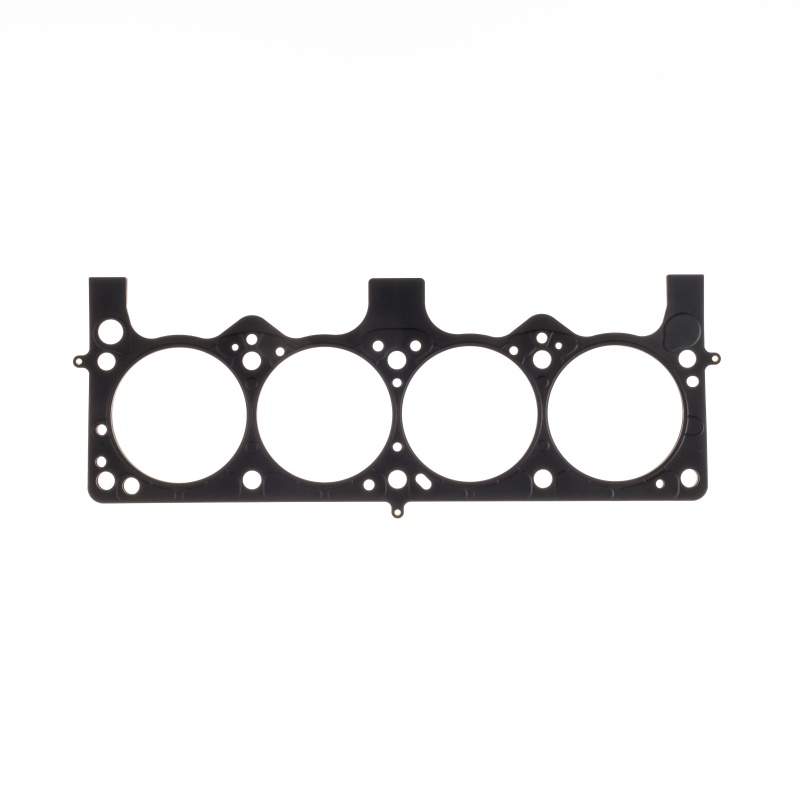
Cometic Chrysler LA V8 .120in MLS Cylinder Head Gasket - 4.125in Bore
Comprised of multiple embossed layers of stainless steel with the outer layers utilizing a Viton rubber coating. Compressed operating thickness is 0.120". Cometic MLS (Multi-Layer Steel) Head Gaskets provide maximum sealing performance for todays high output engines and require no sealants. MLS gaskets are ideal for both aluminum heads to aluminum blocks and aluminum heads to cast iron blocks. They can withstand the shearing force created by the two materials. MLS gaskets have increased strength because they are comprised of multiple layers of stainless steel; which also creates the ability to rebound and resist corrosion. The outer layers are embossed and coated on both sides with Viton (a flour elastomer rubber based material that is heat resistant to 250 C/ 482 F). Viton is designed to meet the demands of a variety of harsh sealing environments, load conditions, and surface finishes. The center or shim layer is uncoated stainless steel, which can be varied to accommodate multiple thickness requirements. This Part Fits: Year Make Model Submodel 1965 Bristol 408 Base 1965-1967 Bristol 409 Base 1967-1969 Bristol 410 Base 1964-1965 Checker Aerobus Base 1979-1980 Chrysler Cordoba 300 1975-1983 Chrysler Cordoba Base 1980 Chrysler Cordoba Crown 1980-1982 Chrysler Cordoba LS 1983-1989 Chrysler Fifth Avenue Base 1981-1983 Chrysler Imperial Base 1977-1981 Chrysler LeBaron Base 1977-1981 Chrysler LeBaron Medallion 1978 Chrysler LeBaron S 1979-1981 Chrysler LeBaron Salon 1980-1981 Chrysler LeBaron Special 1979-1982 Chrysler New Yorker Base 1977-1978 Chrysler New Yorker Brougham 1971,1973-1981 Chrysler Newport Base 1971-1976 Chrysler Newport Custom 1971-1972 Chrysler Newport Royal 1978-1981 Chrysler Town & Country Base 1964 Dodge 330 Base 1964 Dodge 440 Base 1970 Dodge A100 Base 1970 Dodge A100 Sportsman 1967-1970 Dodge A100 Truck Base 1968-1970 Dodge A100 Truck Sportsman 1976-1980 Dodge Aspen Base 1976-1977 Dodge Aspen Custom 1976-1977 Dodge Aspen Special Edition 1975-1980 Dodge B100 Base 1971-1974 Dodge B100 Van Base 1971-1974 Dodge B100 Van Sportsman 1981-1991 Dodge B150 Base 1975-1980 Dodge B200 Base 1971-1974 Dodge B200 Van Base 1972-1974 Dodge B200 Van Maxi 1972-1974 Dodge B200 Van Maxi Wagon 1971-1974 Dodge B200 Van Sportsman 1981-1987,1990-1991 Dodge B250 Base 1975-1980 Dodge B300 Base 1971-1974 Dodge B300 Van Base 1972-1974 Dodge B300 Van Maxi 1972-1974 Dodge B300 Van Maxi Wagon 1971-1974 Dodge B300 Van Sportsman 1981-1986,1990-1991 Dodge B350 Base 1973-1980 Dodge CB300 Base 1970-1974 Dodge Challenger Base 1970-1971 Dodge Challenger R/T 1972 Dodge Challenger Rallye 1970 Dodge Challenger T/A 1969-1971 Dodge Charger 500 1966-1974,1976 Dodge Charger Base 1967-1971 Dodge Charger R/T 1969 Dodge Charger SE 1971-1978 Dodge Charger Special Edition 1976 Dodge Charger Sport 1971 Dodge Charger Super Bee 1965-1970 Dodge Coronet 440 1965-1970 Dodge Coronet 500 1965-1967,1970-1976 Dodge Coronet Base 1971,1975-1976 Dodge Coronet Brougham 1971-1976 Dodge Coronet Crestwood 1971-1975 Dodge Coronet Custom 1966,1968-1970 Dodge Coronet Deluxe 1968-1970 Dodge Coronet R/T 1968-1970 Dodge Coronet Super Bee 1975-1979,1984-1989 Dodge D100 Custom 1976-1978 Dodge D100 Warlock 1979 Dodge D100 Warlock II 1968-1974 Dodge D100 Pickup Base 1964-1967 Dodge D100 Series Base 1977-1991 Dodge D150 Base 1978-1979 Dodge D150 Li'l Red Express 1982-1983 Dodge D150 Miser 1990-1991 Dodge D150 S 1977-1980 Dodge D200 Base 1975-1976 Dodge D200 Custom 1968-1974 Dodge D200 Pickup Base 1964-1967 Dodge D200 Series Base 1981-1991 Dodge D250 Base 1977-1980 Dodge D300 Base 1975-1976 Dodge D300 Custom 1968-1974 Dodge D300 Pickup Base 1964-1967 Dodge D300 Series Base 1981-1991 Dodge D350 Base 1990-1991 Dodge Dakota Base 1990-1991 Dodge Dakota LE 1991 Dodge Dakota S 1990-1991 Dodge Dakota SE 1989 Dodge Dakota Shelby 1991 Dodge Dakota Sport 1968 Dodge Dart 270 1968-1976 Dodge Dart Base 1969-1975 Dodge Dart Custom 1971-1972 Dodge Dart Demon 1971-1972 Dodge Dart Demon 340 1968-1969 Dodge Dart GT 1968-1969 Dodge Dart GTS 1971-1974 Dodge Dart Special 1974-1975 Dodge Dart Special Edition 1973-1976 Dodge Dart Sport 1973 Dodge Dart Sport 340 1974-1975 Dodge Dart Sport 360 1969-1976 Dodge Dart Swinger 1975-1976 Dodge Dart Swinger Special 1977-1981 Dodge Diplomat Base 1977-1983 Dodge Diplomat Medallion 1978 Dodge Diplomat S 1979-1989 Dodge Diplomat Salon 1984-1989 Dodge Diplomat SE 1968-1974 Dodge M300 Base 1978-1979 Dodge Magnum XE 1980-1983 Dodge Mirada Special Coupe 1968 Dodge Monaco 500 1968-1978 Dodge Monaco Base 1974,1977-1978 Dodge Monaco Brougham 1977-1978 Dodge Monaco Crestwood 1974 Dodge Monaco Custom 1975-1976 Dodge Monaco Royal 1975-1976 Dodge Monaco Royal Brougham 1968-1969 Dodge Polara 500 1964-1973 Dodge Polara Base 1971 Dodge Polara Brougham 1970-1973 Dodge Polara Custom 1970 Dodge Polara Special 1974-1991 Dodge Ramcharger Base 1991 Dodge Ramcharger Canyon Sport 1981-1991 Dodge Ramcharger Royal SE 1975-1980 Dodge Ramcharger SE 1978-1980 Dodge RD200 Base 1971 Dodge RM300 Motorhome 1974 Dodge RM350 Motorhome 1975-1977 Dodge Royal Monaco Base 1975-1977 Dodge Royal Monaco Brougham 1979-1981 Dodge St. Regis Base 1975-1977,1984-1989 Dodge W100 Custom 1968-1974 Dodge W100 Pickup Base 1964-1967 Dodge W100 Series Base 1977-1991 Dodge W150 Base 1990-1991 Dodge W150 S 1975-1980 Dodge W200 Base 1968-1974 Dodge W200 Pickup Base 1964-1967 Dodge W200 Series Base 1981-1991 Dodge W250 Base 1977-1980 Dodge W300 Base 1975-1976 Dodge W300 Custom 1968-1974 Dodge W300 Pickup Base 1964-1967 Dodge W300 Series Base 1981-1991 Dodge W350 Base 1966-1974 Plymouth Barracuda Base 1970-1971 Plymouth Barracuda Gran Coupe 1964-1971 Plymouth Belvedere Base 1968-1971 Plymouth Belvedere Satellite 1965-1967 Plymouth Belvedere II Base 1970-1974 Plymouth Cuda Base 1970-1973 Plymouth Duster 340 1974-1975 Plymouth Duster 360 1970-1975 Plymouth Duster Base 1975 Plymouth Duster Custom 1976 Plymouth Duster Sport 1964-1967,1975-1978 Plymouth Fury Base 1971,1975 Plymouth Fury Custom 1968,1970-1975 Plymouth Fury Custom Suburban 1972 Plymouth Fury Gran Coupe 1972 Plymouth Fury Gran Sedan 1974 Plymouth Fury Police 1970 Plymouth Fury S-23 1976-1978 Plymouth Fury Salon 1965-1971,1975-1978 Plymouth Fury Sport 1968,1970-1978 Plymouth Fury Sport Suburban 1968,1970-1978 Plymouth Fury Suburban 1966,1968-1969 Plymouth Fury VIP 1968-1974 Plymouth Fury I Base 1965-1974 Plymouth Fury II Base 1965-1974 Plymouth Fury III Base 1972-1977,1980-1983,1988 Plymouth Gran Fury Base 1975-1977 Plymouth Gran Fury Brougham 1975-1976 Plymouth Gran Fury Custom 1980,1984-1989 Plymouth Gran Fury Salon 1975-1976 Plymouth Gran Fury Sport 1968 Plymouth GTX Base 1975-1980 Plymouth PB100 Voyager 1974 Plymouth PB100 Van Voyager 1981,1983 Plymouth PB150 Voyager 1975-1980 Plymouth PB200 Voyager 1974 Plymouth PB200 Van Voyager 1974 Plymouth PB200 Van Voyager EX 1974 Plymouth PB200 Van Voyager EX Wagon 1981-1983 Plymouth PB250 Voyager 1975-1980 Plymouth PB300 Voyager 1974 Plymouth PB300 Van Voyager 1974 Plymouth PB300 Van Voyager EX 1974 Plymouth PB300 Van Voyager EX Wagon 1981-1983 Plymouth PB350 Voyager 1968,1971-1975 Plymouth Road Runner Base 1965-1974 Plymouth Satellite Base 1971 Plymouth Satellite Brougham 1971-1974 Plymouth Satellite Custom 1971-1974 Plymouth Satellite Regent
Brand: Cometic Gasket
Category: Vehicles & Parts > Vehicle Parts & Accessories > Motor Vehicle Parts > Motor Vehicle Engine Parts > Cylinder Heads